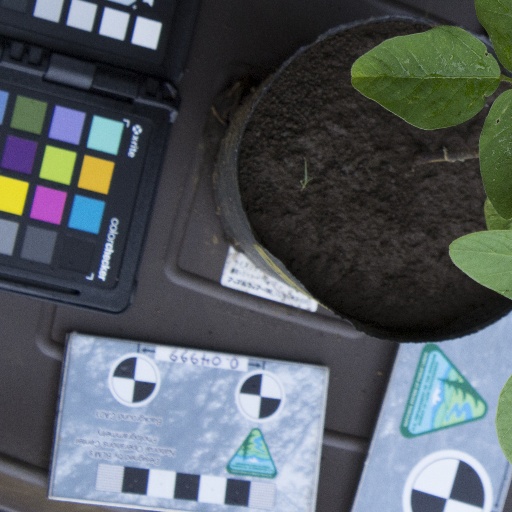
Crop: soybean